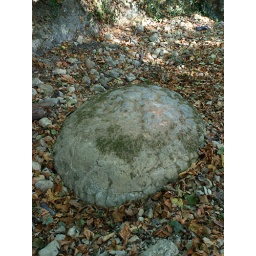
The Debenham 'Groaning Stone' in the bed of the river Deben close to it's source.